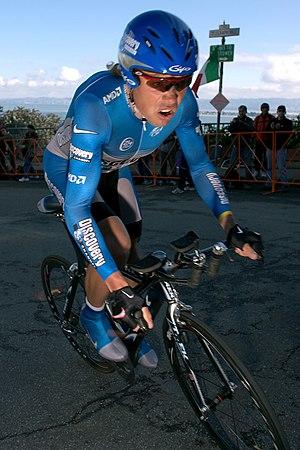
Viatcheslav Vladimirovich Ekimov, né le 4 février 1966 à Vyborg, en Russie, est un coureur cycliste russe, professionnel de 1990 à 2006, reconverti directeur sportif puis manager d'équipe. Triple champion olympique et sextuple champion du monde, il est depuis le 15 décembre 2016 président de la Fédération russe de cyclisme.
L'Équipe cycliste Discovery Channel est une équipe cycliste américaine de cyclisme professionnel sur route. Issue d'une équipe amateur créée en 1988 et lancée au niveau professionnel en 1991, elle a connu plusieurs noms, suivant ses sponsors principaux : Subaru de 1990 à 1993, Montgomery en 1995, le United States Postal Service de 1996 à 2004, et Discovery Channel de 2005 à 2007. Dirigée durant cette période et jusqu'à sa disparition par Johan Bruyneel, elle a connu des succès importants, dont le Tour de France 2007, gagné par Alberto Contador, le Tour d'Espagne 2001 par Roberto Heras, le Tour d'Italie 2005 par Paolo Savoldelli.